Unison: Rebels of Rhythm & Dance

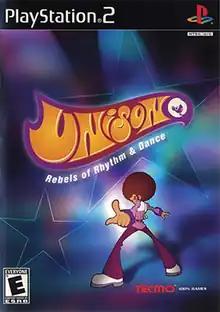
North American PlayStation 2 cover art

Unison: Rebels of Rhythm & Dance (sometimes known as simply Unison) is a rhythm video game released for the PlayStation 2 in 2000 which featured unique controls and generally considered to have above-average graphics for its genre of game. It is heavily inspired by J-pop, anime and the formation of musical girl groups.